Florence Perry

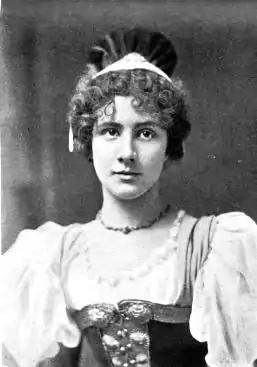
As Lisa in "The Grand Duke", Act I

Florence Perry (13 July 1869 – 19 December 1949) was an English opera singer and actress best known for her performances with the D'Oyly Carte Opera Company.